Oleg Kuleshov

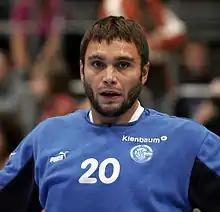
Kuleshov in 2007

Oleg Mikhaylovich Kuleshov (born 15 April 1974) is a former Russian handball player and current coach who won both the World Championship and European Championship. He also competed in the 1996 Summer Olympics and in the 2004 Summer Olympics. Currently he is the head coach of Dinamo Volgograd women's handball team.